Irqah Hospital

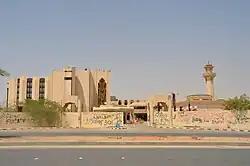
Irqah Hospital site in September 2012

Irqah Hospital, also at times Ergah Hospital is a now-defunct and abandoned health care facility in the Irqah neighborhood of Riyadh, Saudi Arabia. Built in 1987, it initially housed number of Kuwaiti families fleeing the Iraqi invasion of Kuwait in 1990 besides treating combatants during the Gulf War. It was reopened in 1993 for the general public following the end of the war, functioning for nearly 8 years prior to ceasing operations around 2001. It is considered to be one of the most haunted sites in Riyadh where several incidents of unusual paranormal activities have been reported by residents living in its vicinity.